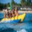
Label: ship